Delhi-Topra pillar

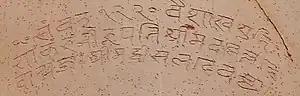
Visaladeva inscription on the Delhi-Topra pillar, 12th century.

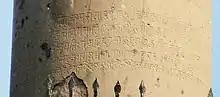
Delhi-Topra inscription of 1524 CE, mentioning Sultan Ibrahim Lodhi (ruled 1517–1526).

This pillar, apart from the Ashokan edicts, has another set of text inscribed in Sanskrit "below and around Ashokan edict", in "nagari" script. These are three inscriptions of the 12th century AD, by Visala Deva Vigraharaja IV of the Chauhan dynasty.